Brøndby IF

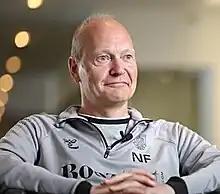
Niels Frederiksen led Brøndby to their first Superliga title in 16 years

In May 2013, the club was again close to bankruptcy, but was taken over and saved by a small group of investors led by Ole Abildgaard and Aldo Pedersen. On 10 April 2014, the new main investor, Jan Bech Andersen, took over as chairman and replaced the board with his own team. On 14 July 2014, the club announced they had signed a one-year contract with Danish betting company Bet25 as their main sponsor, with the option to extend the contract for an additional two years. The deal was said to be worth "a significant amount in the million Danish kroner range". The deal includes a strategic partnership between Brøndby and Bet25. As part of the contract, Danish telecommunications company TDC A/S (which owns 51% of Bet25), installed Wi-Fi in Brøndby Stadion in December 2014. On 15 January 2015, it was announced Brøndby and Bet25 extended their contract until summer 2017.